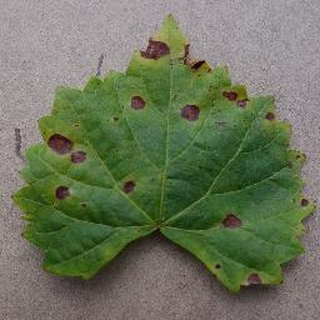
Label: grape_black_rot